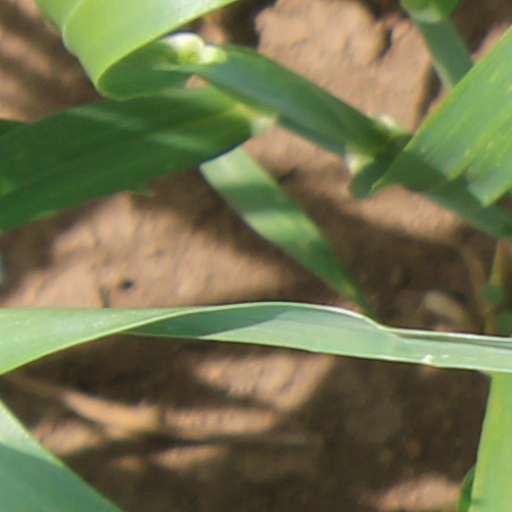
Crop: wheat